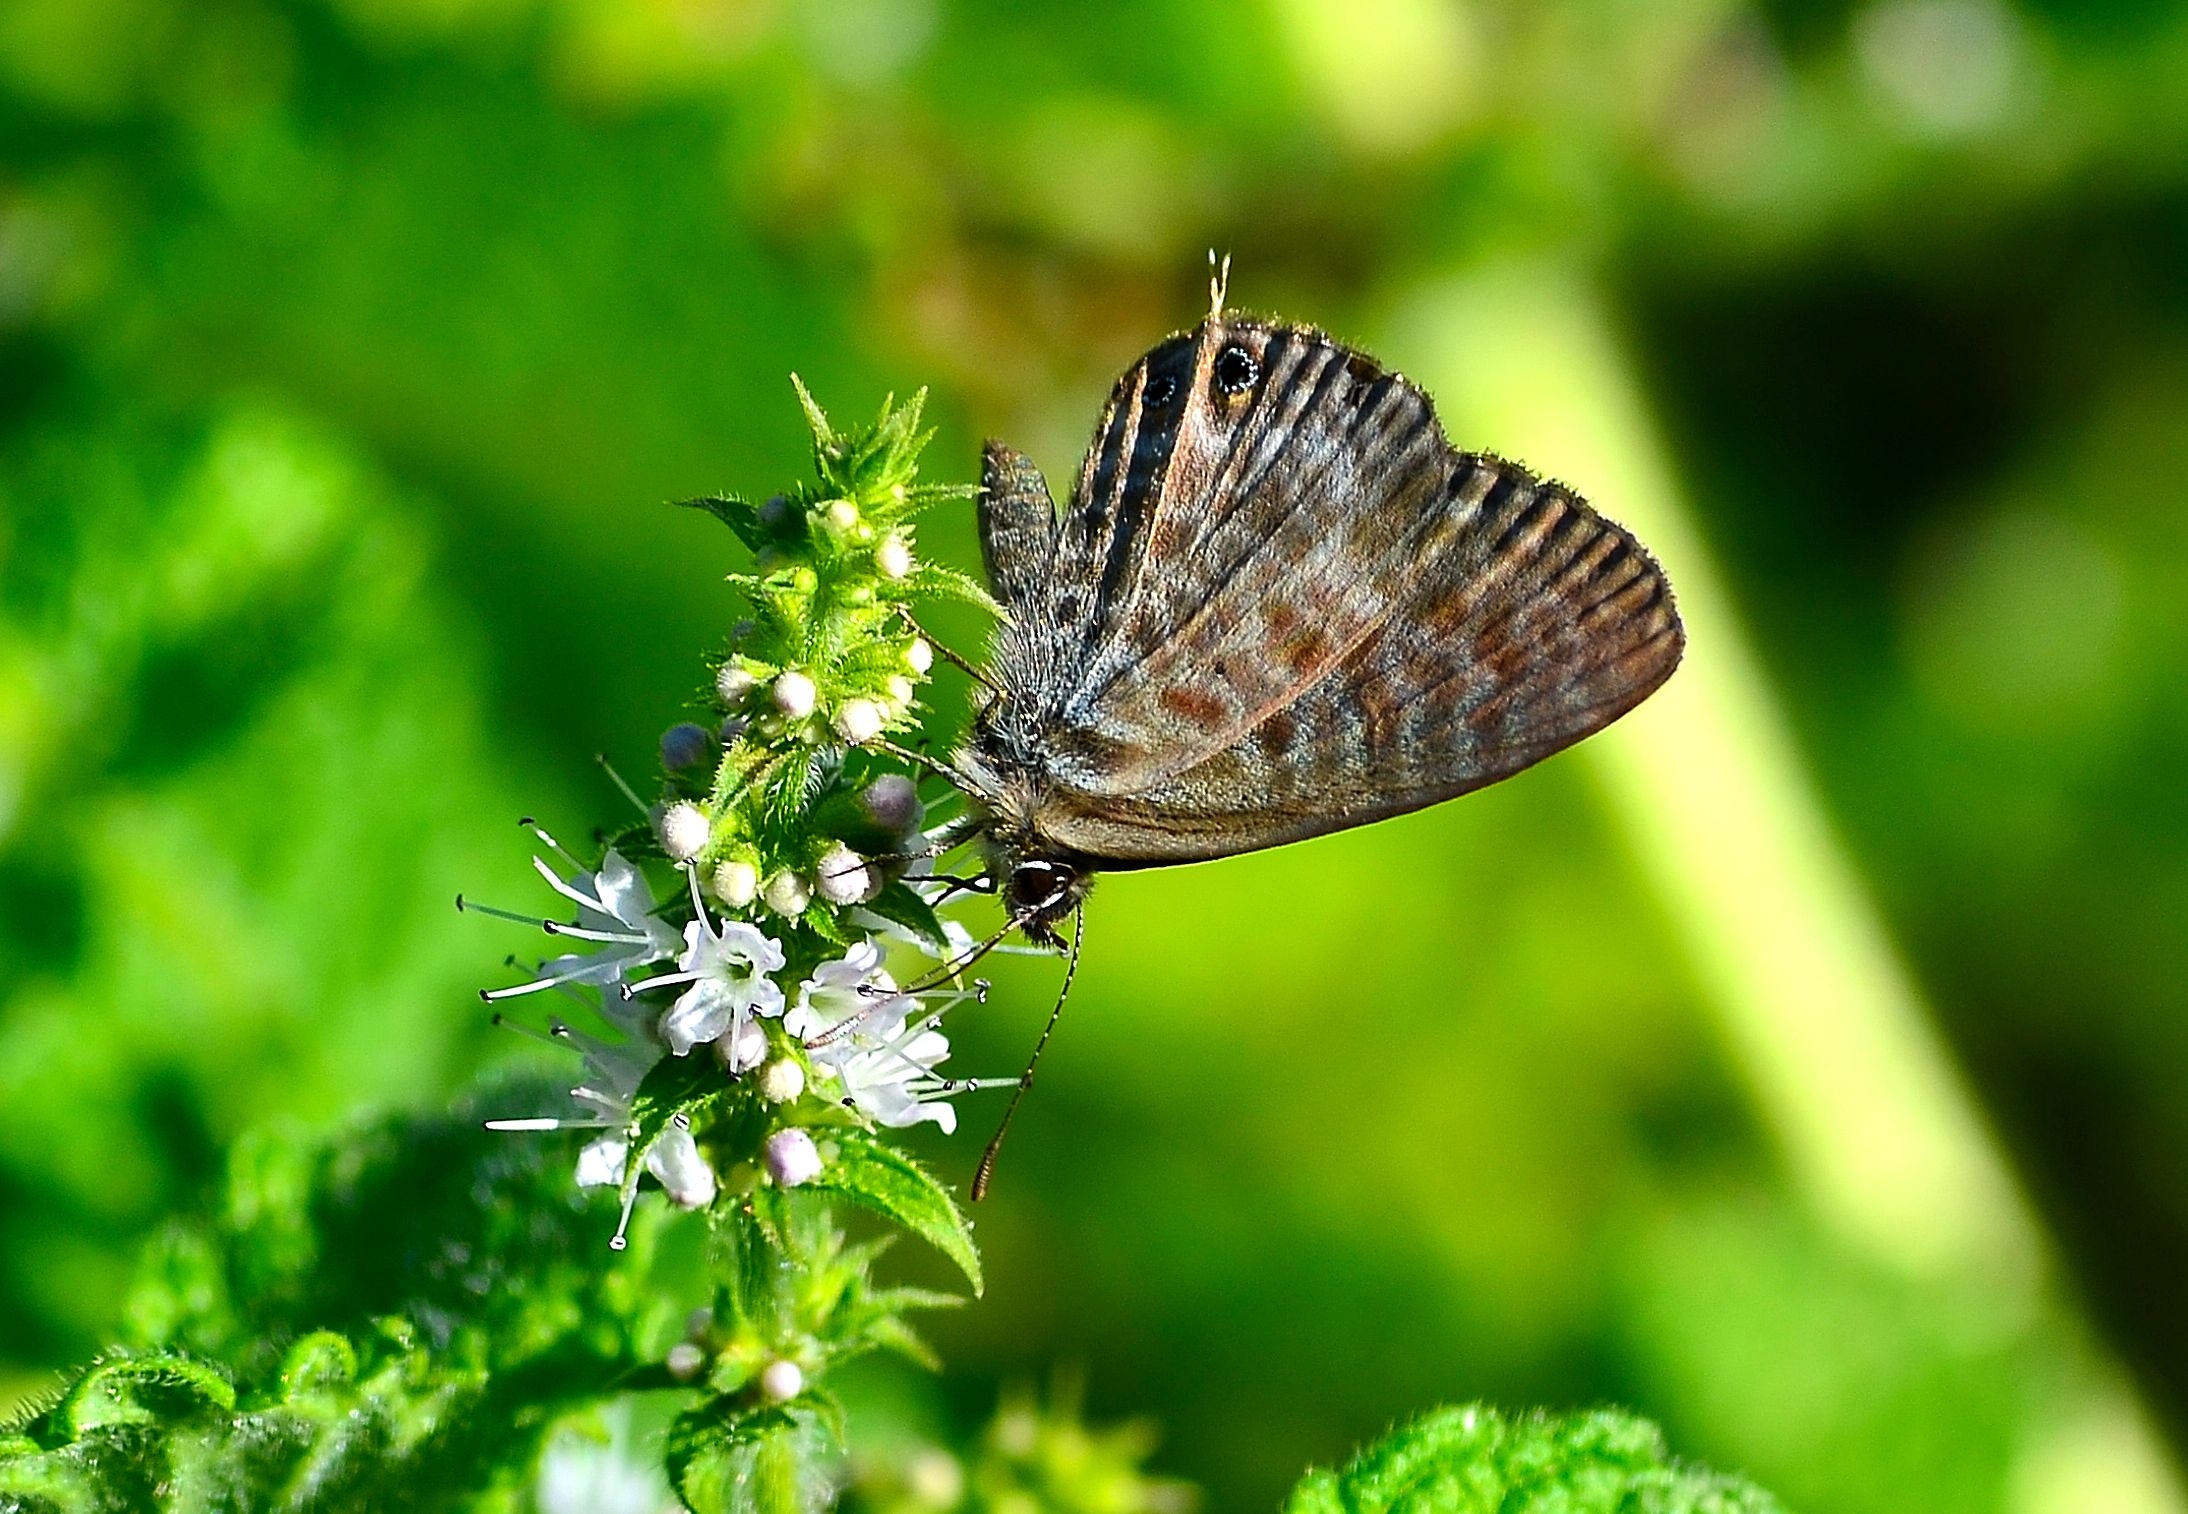
nature, grass, photography, meadow, flower, wildlife, green, insect, macro, botany, butterfly, flora, fauna, invertebrate, close up, animals, naturaleza, nectar, ggl1, gaby1, xovesphoto, animales, gphoto, nikond5100, leptotespirithous, bgndaxd, macro photography, arthropod, pollinator, moths and butterflies, lycaenid